Working Girls' Vacation Society Historic District

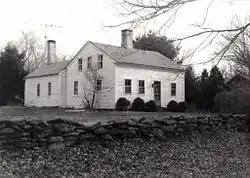
The Phebe Howell House

The Working Girls' Vacation Society Historic District is a historic district in East Haddam, Connecticut that was listed on the National Register of Historic Places in 1994. It is significant by dint of the properties having been owned, during 1892–1945, by the Working Girls' Vacation Society of New York City, and used as a summer retreat for working women from the city.